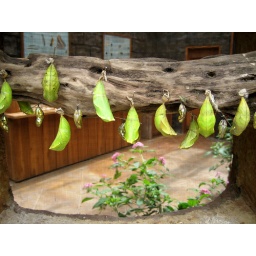
this reminds me of working in the butterfly house at the WNC Nature Center